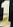
Number: 1